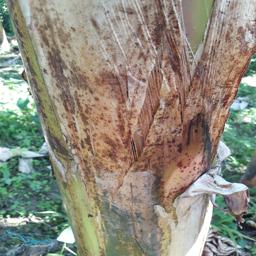
Label: PSEUDOSTEM WEEVIL